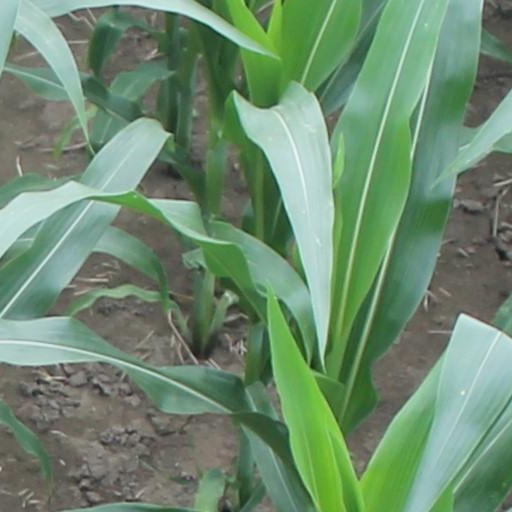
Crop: maize; corn